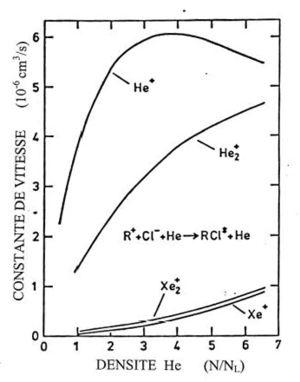
hexecl
Le chlorure de xénon est une molécule exciplexe découverte dans les années 1970. Elle est à la base d'un laser à excimère dont la longueur d'onde d'émission est 308 nm. Il est très utilisé notamment en médecine. L'une de ses utilisations les plus étonnantes est son emploi pour simuler l'image du corps qui se trouve sur le Suaire de Turin. Ces expériences montrent la possibilité qu'une salve directionnelle de radiations ultraviolettes puisse avoir joué un rôle dans la formation de l'image présente sur le Suaire. Le résultat montre des analogies avec l'original à l'échelle microscopique pour les fils et fibres irradiés. Seule la profondeur de la coloration induite ne coïncide pas avec l'original. L'autre problème est que l'application d'une fine couche de sucre comme c'est le cas sur l'original, fait disparaître les changements morphologiques induits par les irradiations laser. Cette expérience appuie l'hypothèse que la formation de l'image puisse être due à une décharge de couronne UV ou VUV.